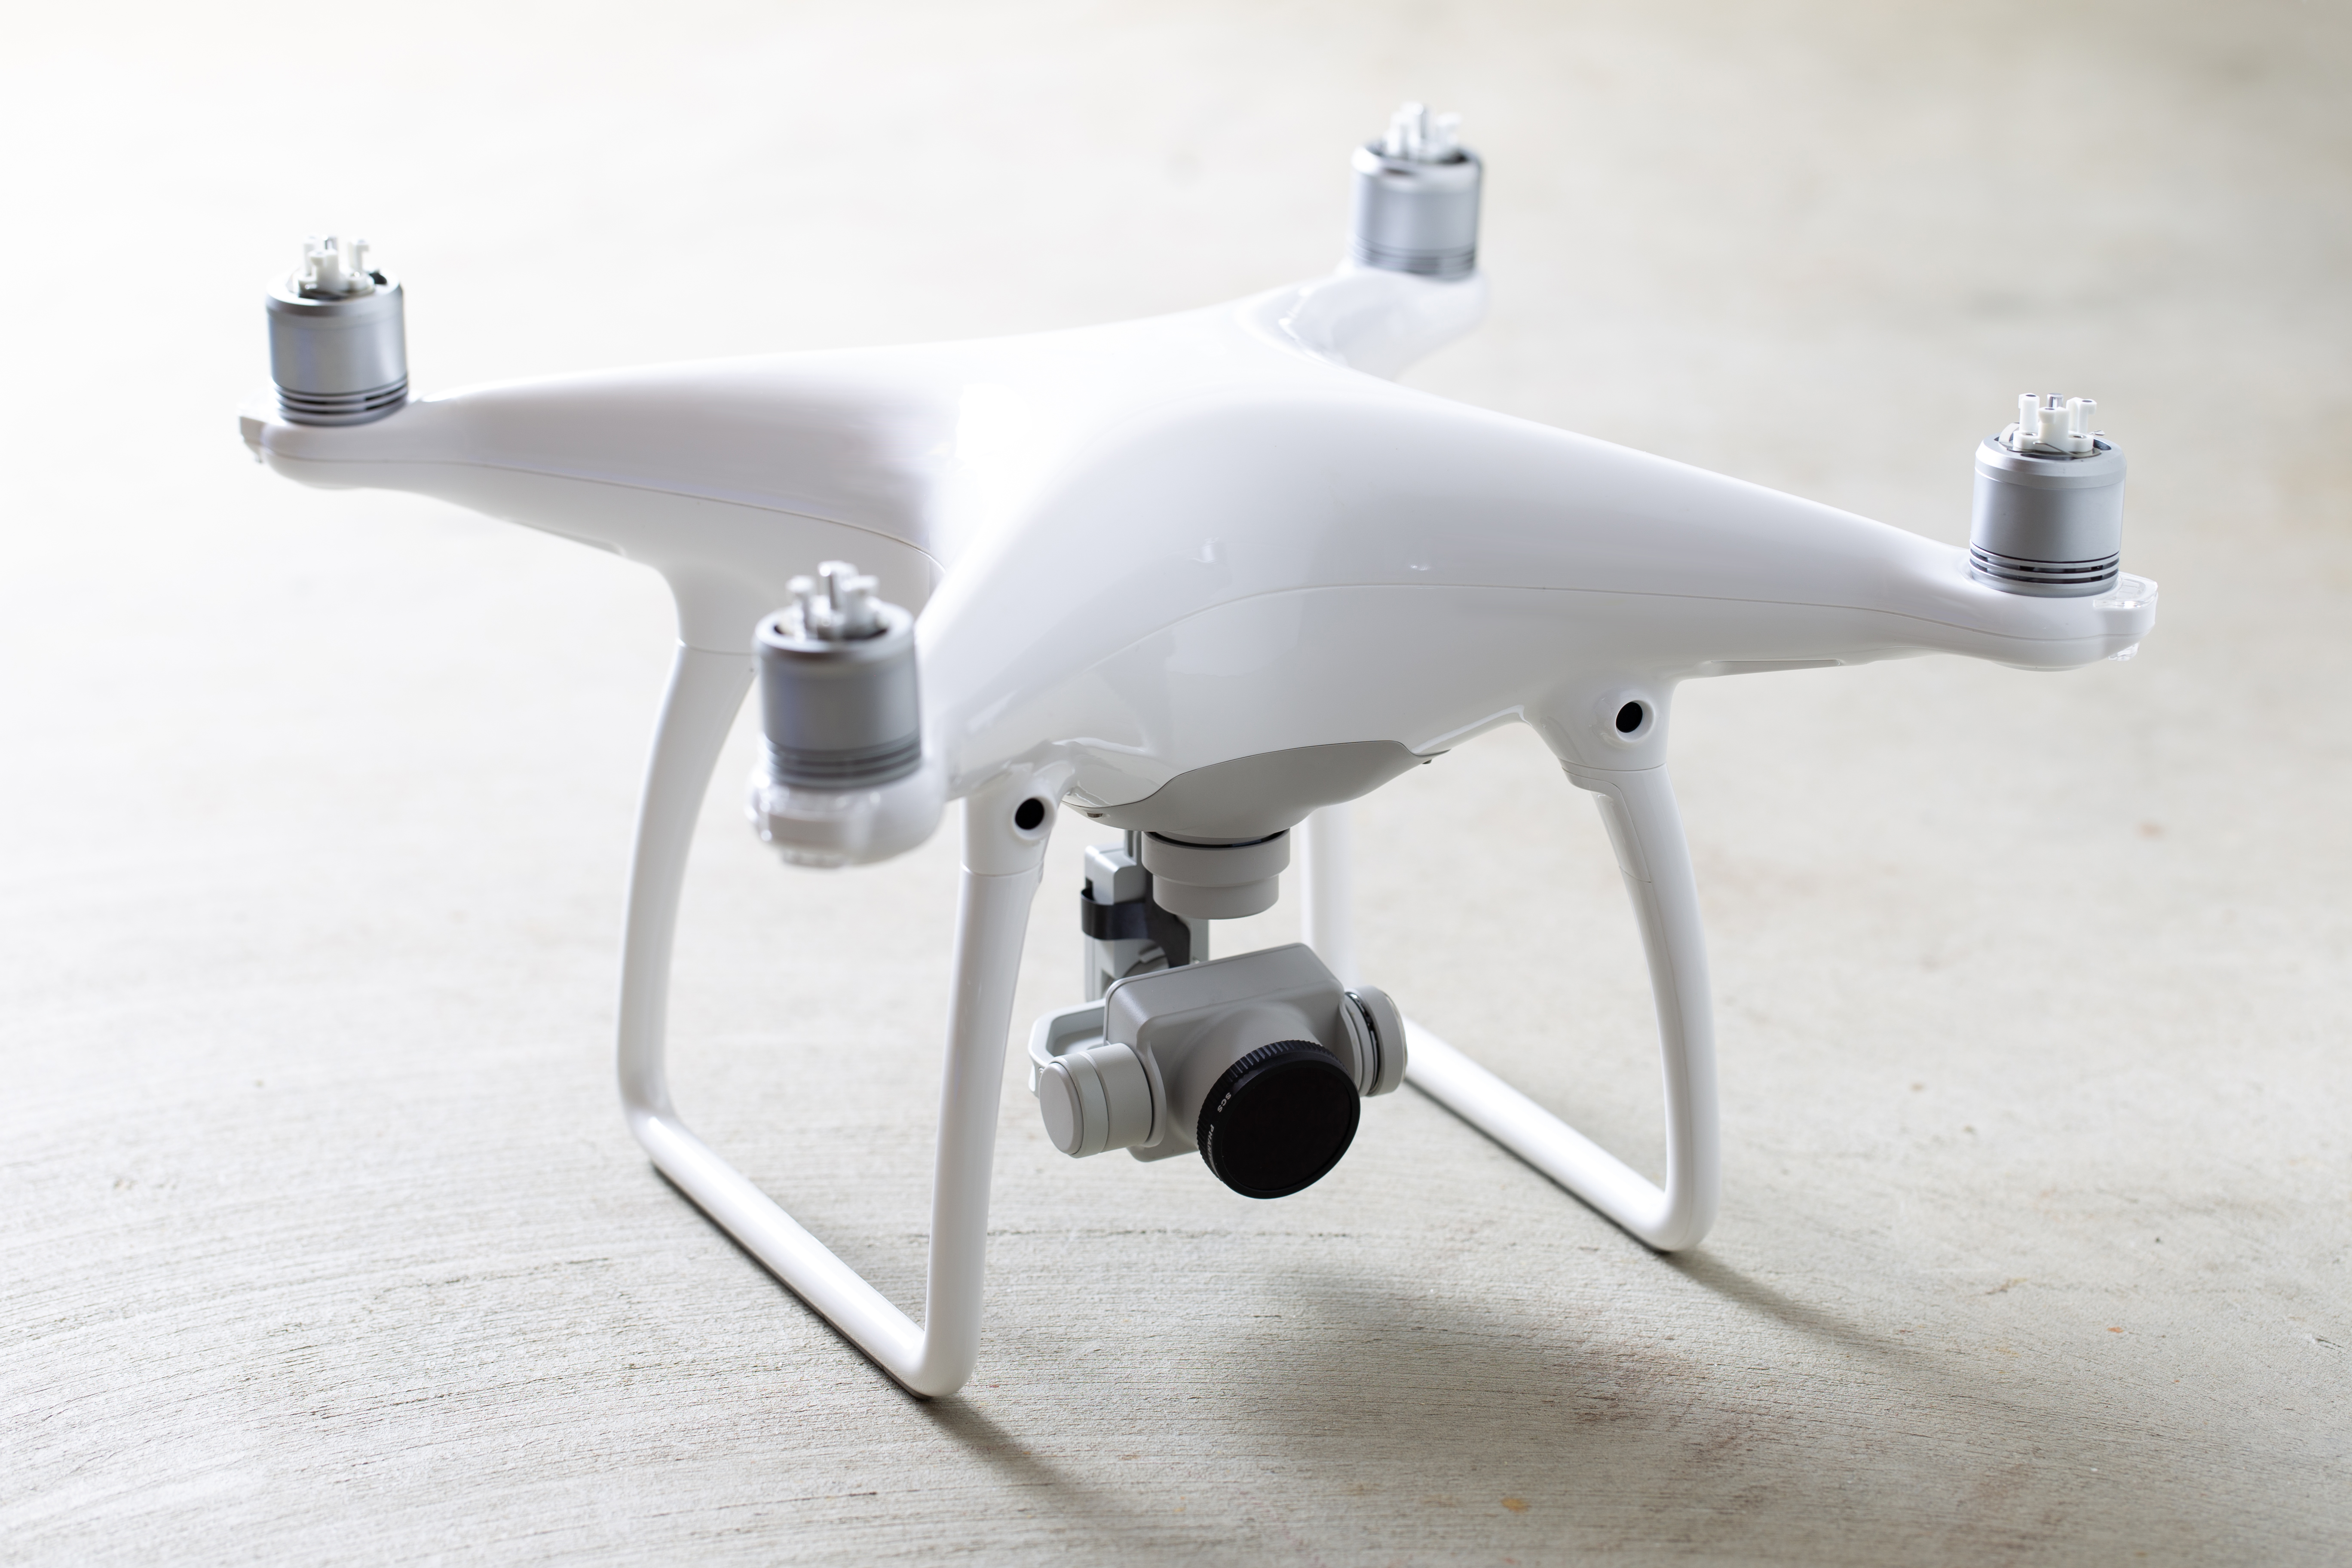
aerial, camera, drone, equipment, gear, industrial, isolated